Hans Schack, 4th Count of Schackenborg

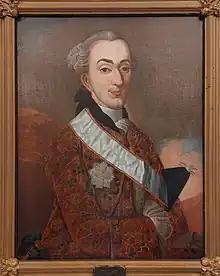

Hans Schack, Count of Schackenborg (14 January 1734 – 21 August 1796) was a Danish nobleman and enfeoffed count. He was the fourth holder of the Countship of Schackenborg from 1741 to 1796.